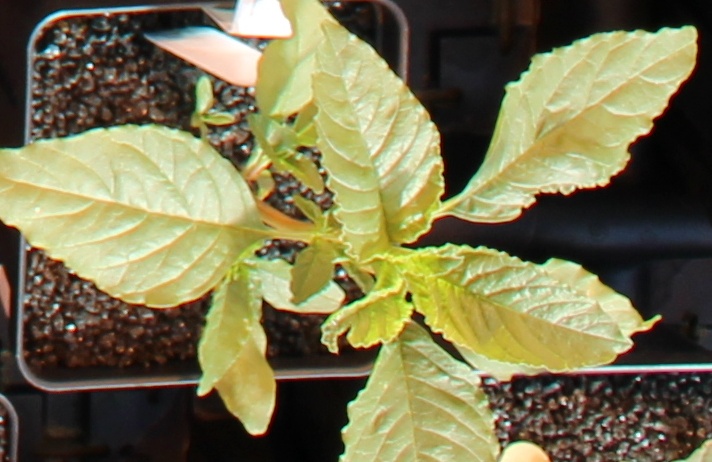
Label: Waterhemp